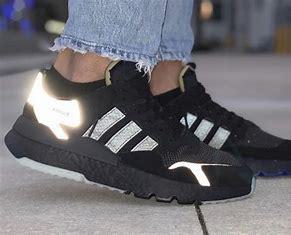
Brand: adidas
Model: Nite Jogger